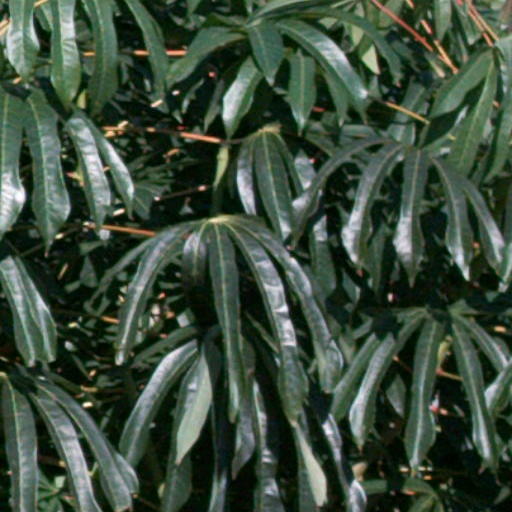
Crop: cassava